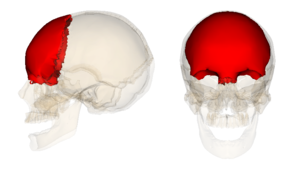
L'os frontal est un os impair et médian, plat, galbé et partiellement pneumatisé participant à la formation du crâne et du massif facial. Il s'articule avec l'os ethmoïde, les os maxillaires, les os pariétaux, les os nasaux, les os zygomatiques, l'os sphénoïde et les os lacrymaux.